Percy Bysshe Shelley

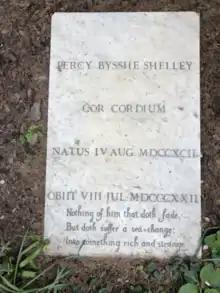
Shelley's gravestone in the Cimitero Acattolico in Rome; phrases from "Ariel's Song" in Shakespeare's "The Tempest" appear below

Shelley's ashes were reburied in a different plot at the cemetery in 1823. His grave bears the Latin inscription "Cor Cordium" (Heart of Hearts), and a few lines of "Ariel's Song" from Shakespeare's "The Tempest":